See No Evil (1971 film)

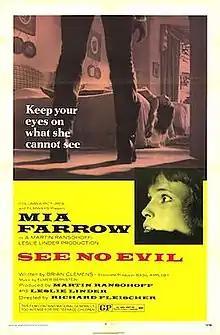
Theatrical release poster

See No Evil (released in the United Kingdom as Blind Terror) is a 1971 psychological horror thriller film directed by Richard Fleischer, written by Brian Clemens, and starring Mia Farrow, Dorothy Alison, and Robin Bailey. It follows Sarah, a recently blinded woman, who is stalked by a psychopath while staying at her aunt Betty and uncle George's house in the English countryside.